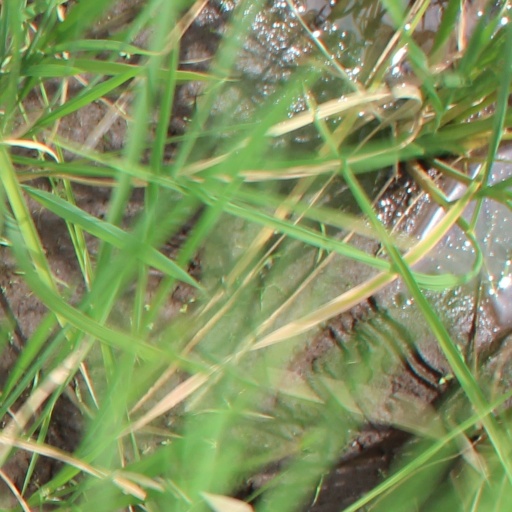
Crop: rice